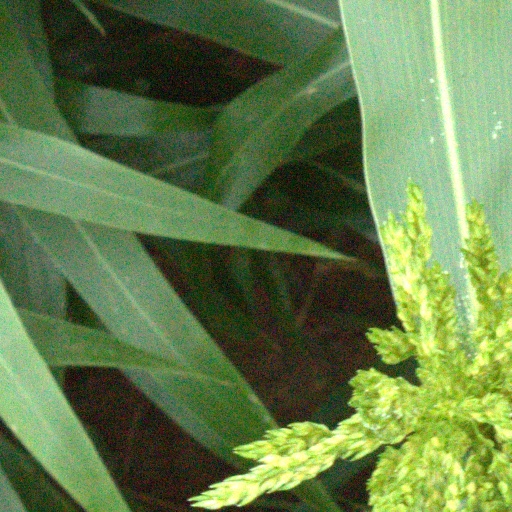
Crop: sorghum